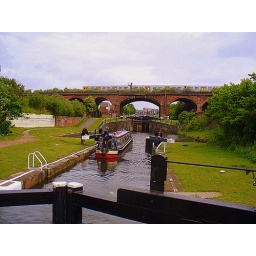
Narrow boat Thetis leaving lock 3 at the Stanley locks,with a Merseyrail train passing over the viaduct